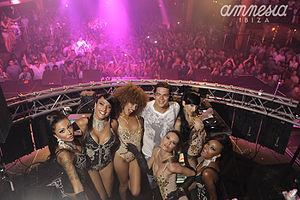
Brian Cross
Brian Cross er en DJ, producer og entrepreneur født i Barcelona, Spanien.